The Aristocats

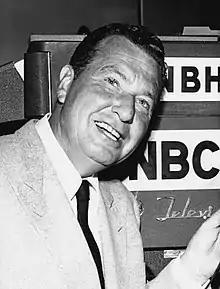
Before his death in 1966, Walt Disney contacted Phil Harris (pictured here) to voice Thomas O'Malley.

By August 1962, they sent the completed story treatment to Burbank, where it was returned as "rejected" by the Disney studios. McGowan, upset at the rejection, suggested selling the treatment elsewhere, but later learned Disney was staying at the Connaught in London. McGowan then slipped the treatment into an envelope for Disney to read at the hotel desk. Disney contacted McGowan, stating he had liked the treatment and would meet with Tytle in Lisbon, Portugal. On August 29, during their flight back to London, Disney told Tytle to purchase the story for a live-action theatrical film, with McGowan as director. Disney also recommended further story revisions, one of which was eliminating one of the kitten characters.